Districts of Turkey

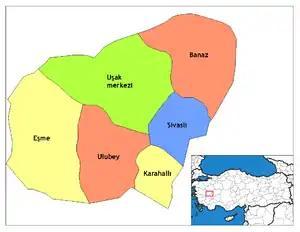
Districts of Uşak

The following population data is based on the 2024 census. The list is sorted from highest to lowest population. According to the results of the Local Elections of March 31, 2024, Mayors are listed with their parties.